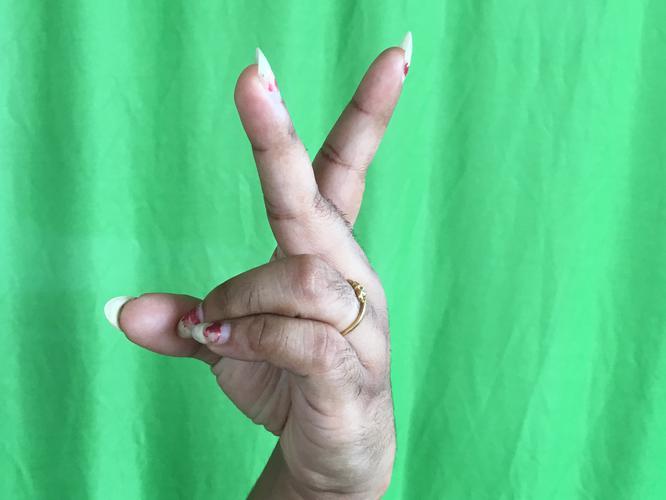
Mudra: Katrimukha
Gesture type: single_hand